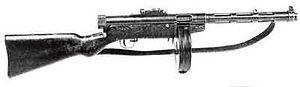
La guerre du Chaco, qui se déroula entre 1932 et 1935, opposa la Bolivie et le Paraguay. En causant la mort du quart des combattants engagés, elle reste une des guerres les plus meurtrières de tous les temps. Comme la guerre d'Espagne qui suivra, elle servit de banc d'essai à de nouvelles armes et tactiques.